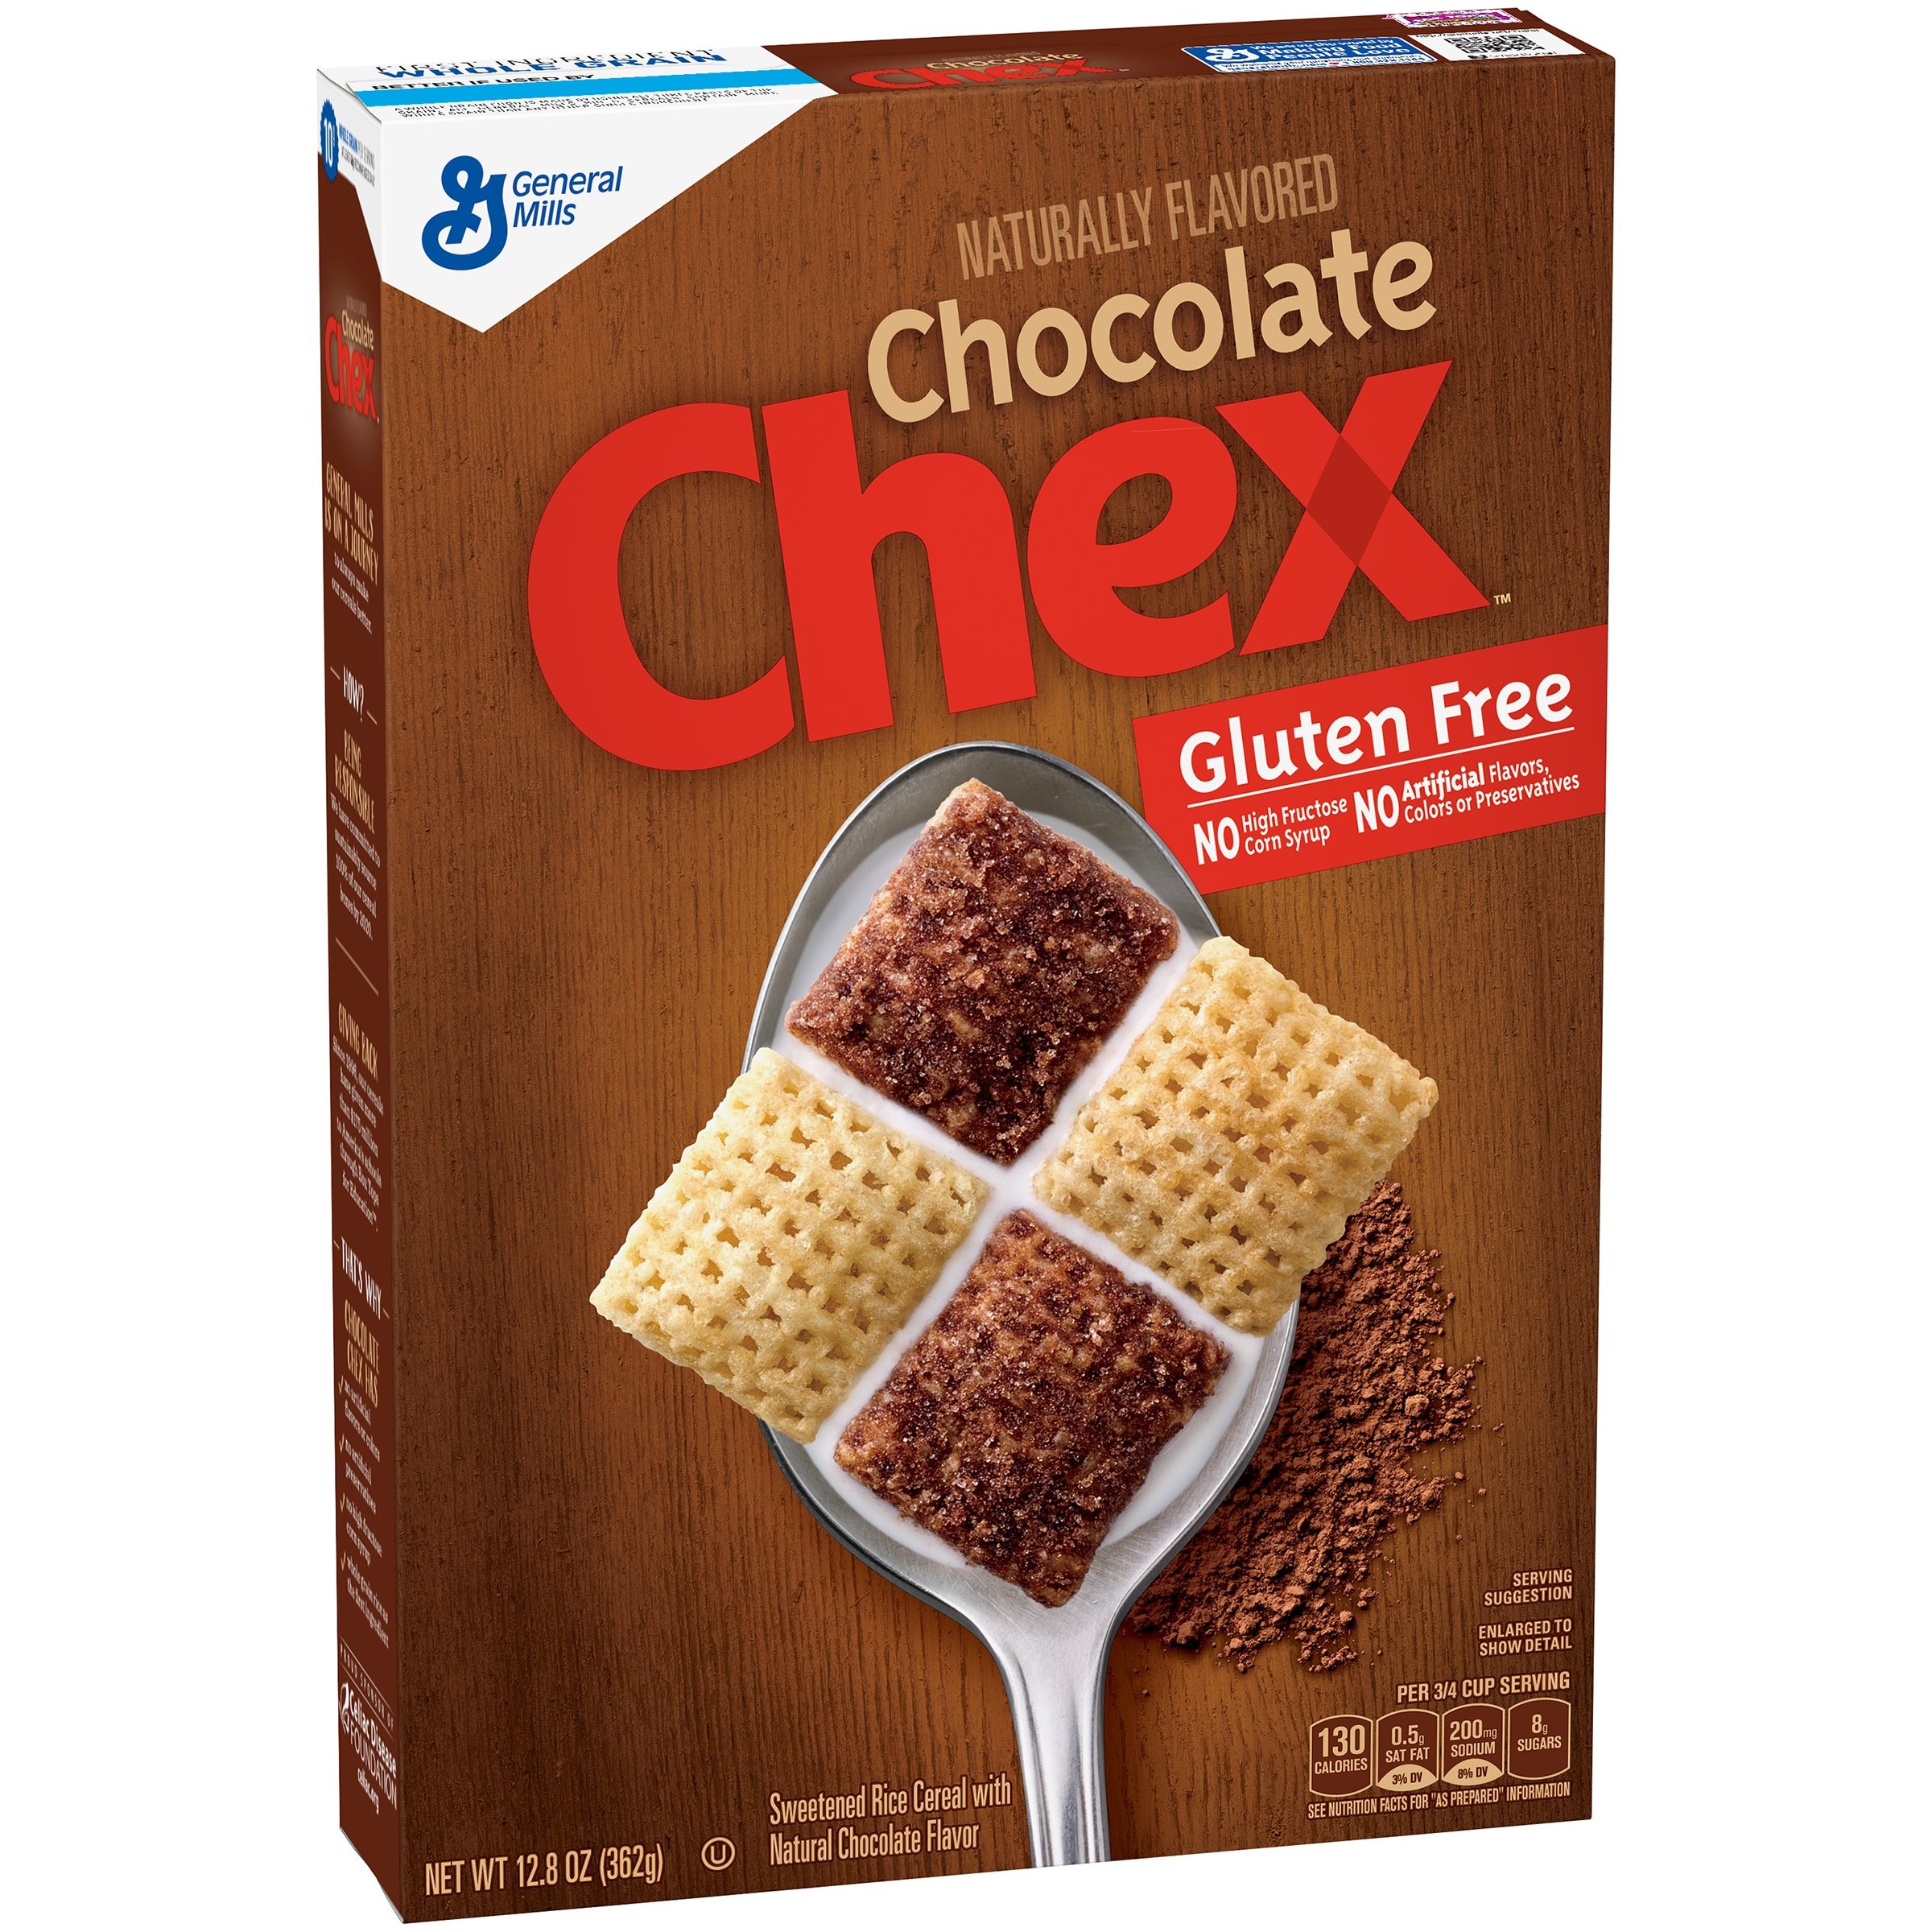
Item Name: Chex General Mills Cereals Gluten Free Cereal, Chocolate, 12.8 Ounce (Pack of 3)
Bullet Point 1: Pack of 3, 12.8 ounce box (total 38.4 ounces)
Bullet Point 2: Gluten free
Bullet Point 3: Rice cereal with natural chocolate flavor
Value: 38.4
Unit: Ounce

Price: 5.49